Gros Ventre River

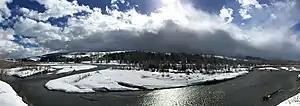
The Gros Ventre River is the largest watercourse on the National Elk Refuge

The Gros Ventre River ("pronounced GROW-VAUNT") is a tributary of the Snake River in the state of Wyoming, USA. During its short course, the river flows to the east, north, west, then southwest. It rises in the Gros Ventre Wilderness in western Wyoming, and joins the Snake River in the Jackson Hole valley. In 1925, the massive Gros Ventre landslide dammed the river and formed Lower Slide Lake. The natural dam collapsed in 1927, flooding the downstream town of Kelly, Wyoming. The river is noted for the excellent trout fishing along its length, where native Snake River Fine-spotted Cutthroat Trout average , with some to .